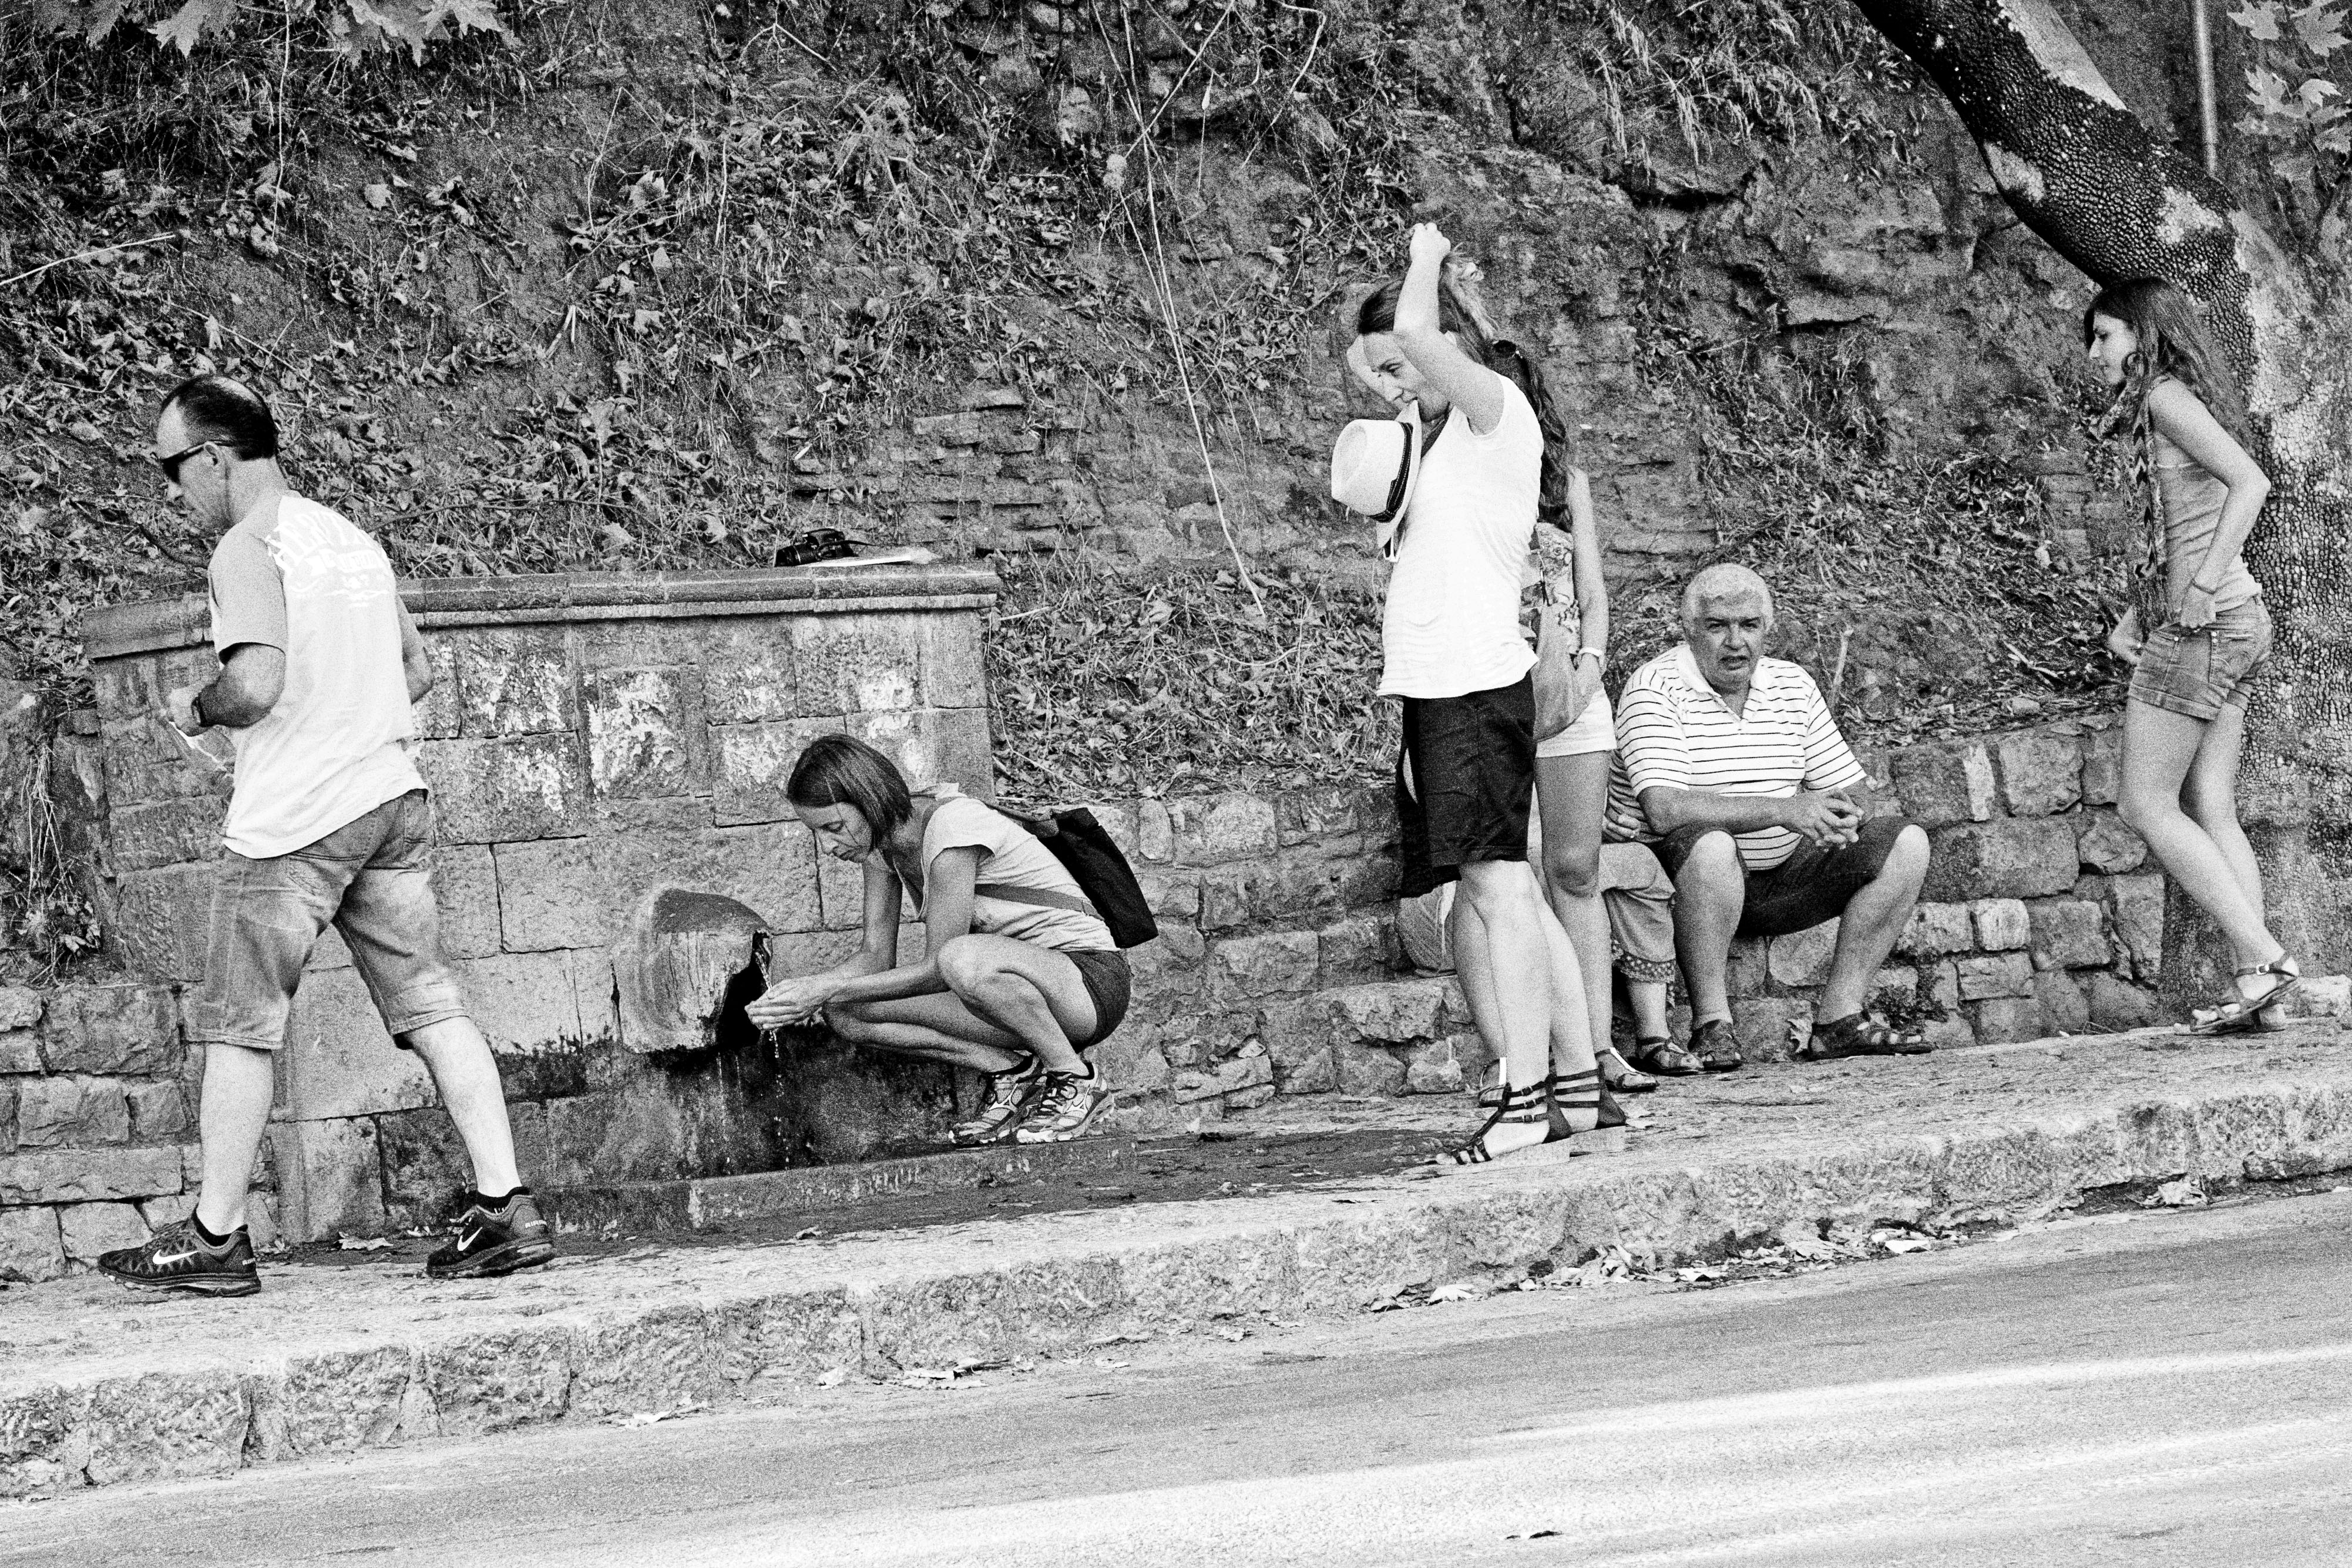
black and white, people, road, white, street, fujifilm, child, monochrome, bw, blackandwhite, blackwhite, photograph, greece, fuji, fujix, fujixe1, delphi, laborer, monochrome photography